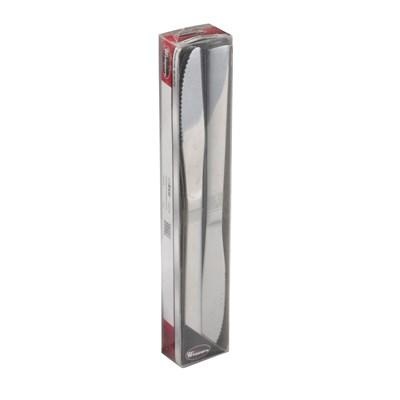
Winco 0082-08 Dinner Knife 8", Stainless Steel, Medium Weight, Windsor Style
Dinner Knife, 8", 18/0 stainless steel, medium weight, vibro finish, Windsor
Brand: Winco
Category: Home & Garden > Kitchen & Dining > Tableware > Flatware > Table Knives